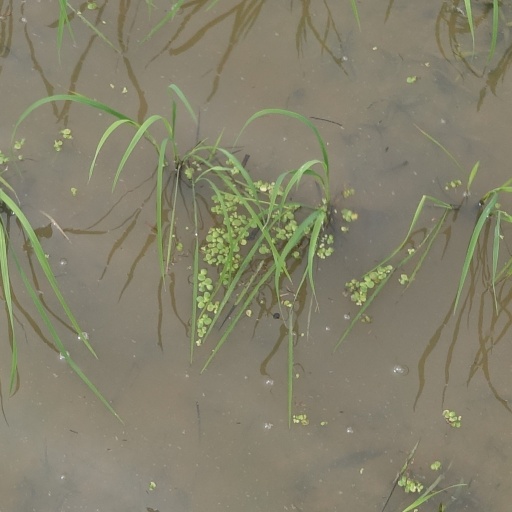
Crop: rice